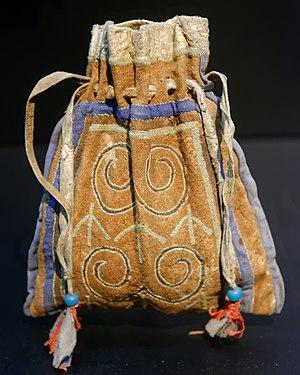
Petit sac en peau de renne (Rangifer tarandus), toile de coton, perles de verre et broderies en poil de renne. Peuple nivkh or évenkh, île de Sakhaline (Fédération de Russie) ou de Hokkaïdo (Japon).